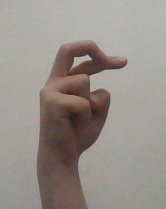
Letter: zay